Metodi Ananiev

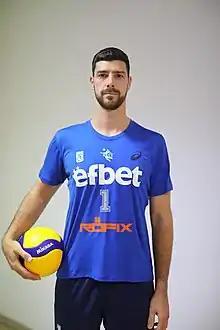

Metodi Ananiev (born 17 February 1986) is a Bulgarian male volleyball and beach volleyball player. He was part of the bulgarian team of CSKA Sofia and Bulgaria men's national volleyball team.